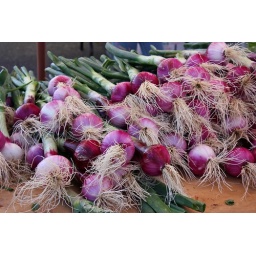
Farmer's market at the Ferry Terminal building in SF. Loved it!